British Arctic Expedition

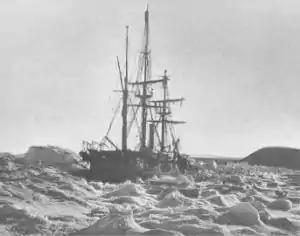
in pack ice

The British Arctic Expedition of 1875–1876, led by Sir George Nares, was sent by the British Admiralty to attempt to reach the North Pole via Smith Sound on the west coast of Greenland.